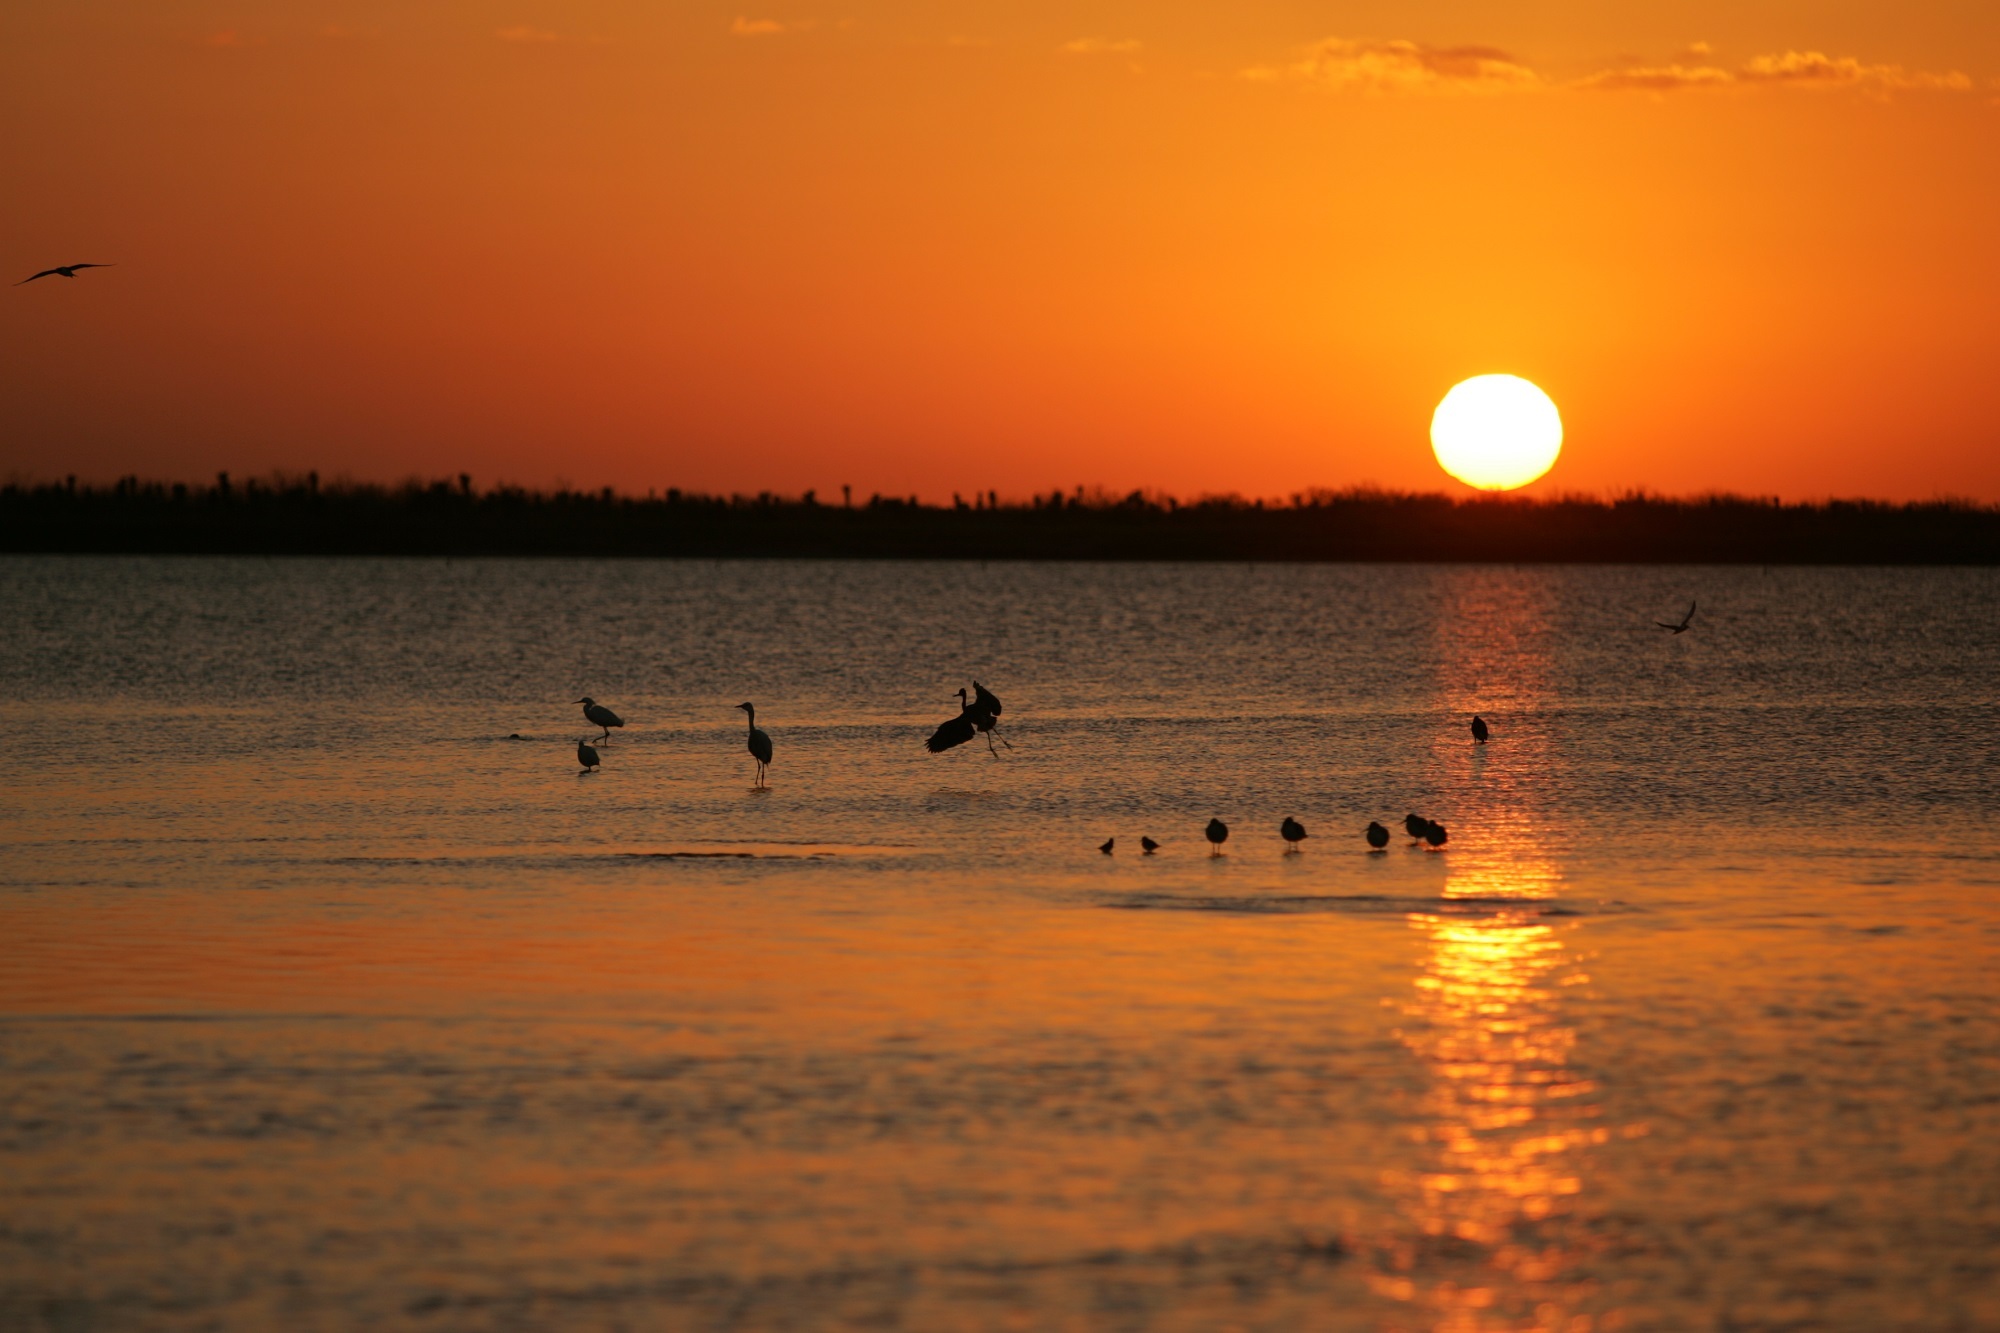
beach, sea, coast, water, nature, ocean, horizon, silhouette, sun, sunrise, sunset, sunlight, morning, shore, wave, dawn, dusk, wildlife, evening, twilight, orange, reflection, scenic, birds, feeding, shorebird, afterglow